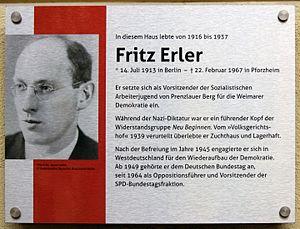
Fritz Erler, né le 14 juillet 1913 à Berlin et mort le 22 février 1967 à Pforzheim, était un homme politique ouest-allemand du Parti social-démocrate d'Allemagne. Spécialiste des questions de défense et de diplomatie, il fit partie des « équipes gouvernementales » de Willy Brandt en 1961 et 1965 et fut président du groupe SPD au Bundestag de 1964 jusque sa mort en 1967.